Tamara St. John

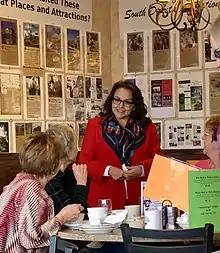
Tamara St. John campaigning during Election Day at Pereboom's Cafe in Webster, SD.

She won her second House term on November 3, 2020, after coming in first place in a three-way general election, securing 6,150 votes (41%) of the votes cast.